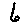
Label: 6